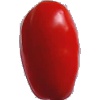
Label: Tomato 2